Panzer Dragoon (video game)

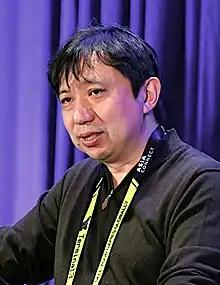
Director Yukio Futatsugi

"Panzer Dragoon" was created in the early 1990s as the Japanese video game company Sega was preparing to release its Saturn console. In 1993, as the Saturn lacked third-party games, Sega asked its developers for game ideas; according to art director Manabu Kusunoki, Sega asked for shooting game ideas to add variety to the Saturn's launch library. Twenty-three-year-old Yukio Futatsugi, who had joined Sega only two years before, proposed several concepts, including "Panzer Dragoon". Futatsugi became the head of Team Andromeda, a development team that Sega assembled for the project in early 1994 and was built around the duo formed by Futatsugi and Kusunoki. Development lasted almost a year, with a staff of 15.